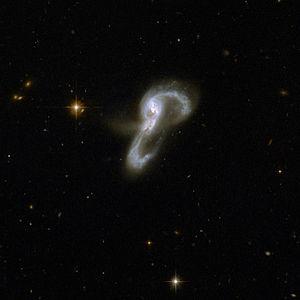
Les galaxies de Markarian sont un type de galaxies actives avec un noyau émettant une grande quantité d'ultraviolets par rapport à d'autres galaxies. Elles sont nommées d'après Benjamin Markarian, qui les a étudiées à partir du début des années 1960. Les entrées du catalogue de Markarian sont présentées sous la forme « Markarian #### ». On s'y réfère fréquemment à l'aide des abréviations Mrk, Mkr, Mkn, et parfois avec Ma, Mk et Mark.